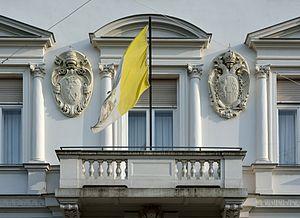
Palais de la Nonciature apostolique